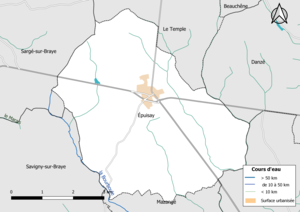
Carte du réseau hydrographique de la commune de fr:Épuisay (Loir-et-Cher, France).
Épuisay est une commune française située dans le département de Loir-et-Cher en région Centre-Val de Loire.